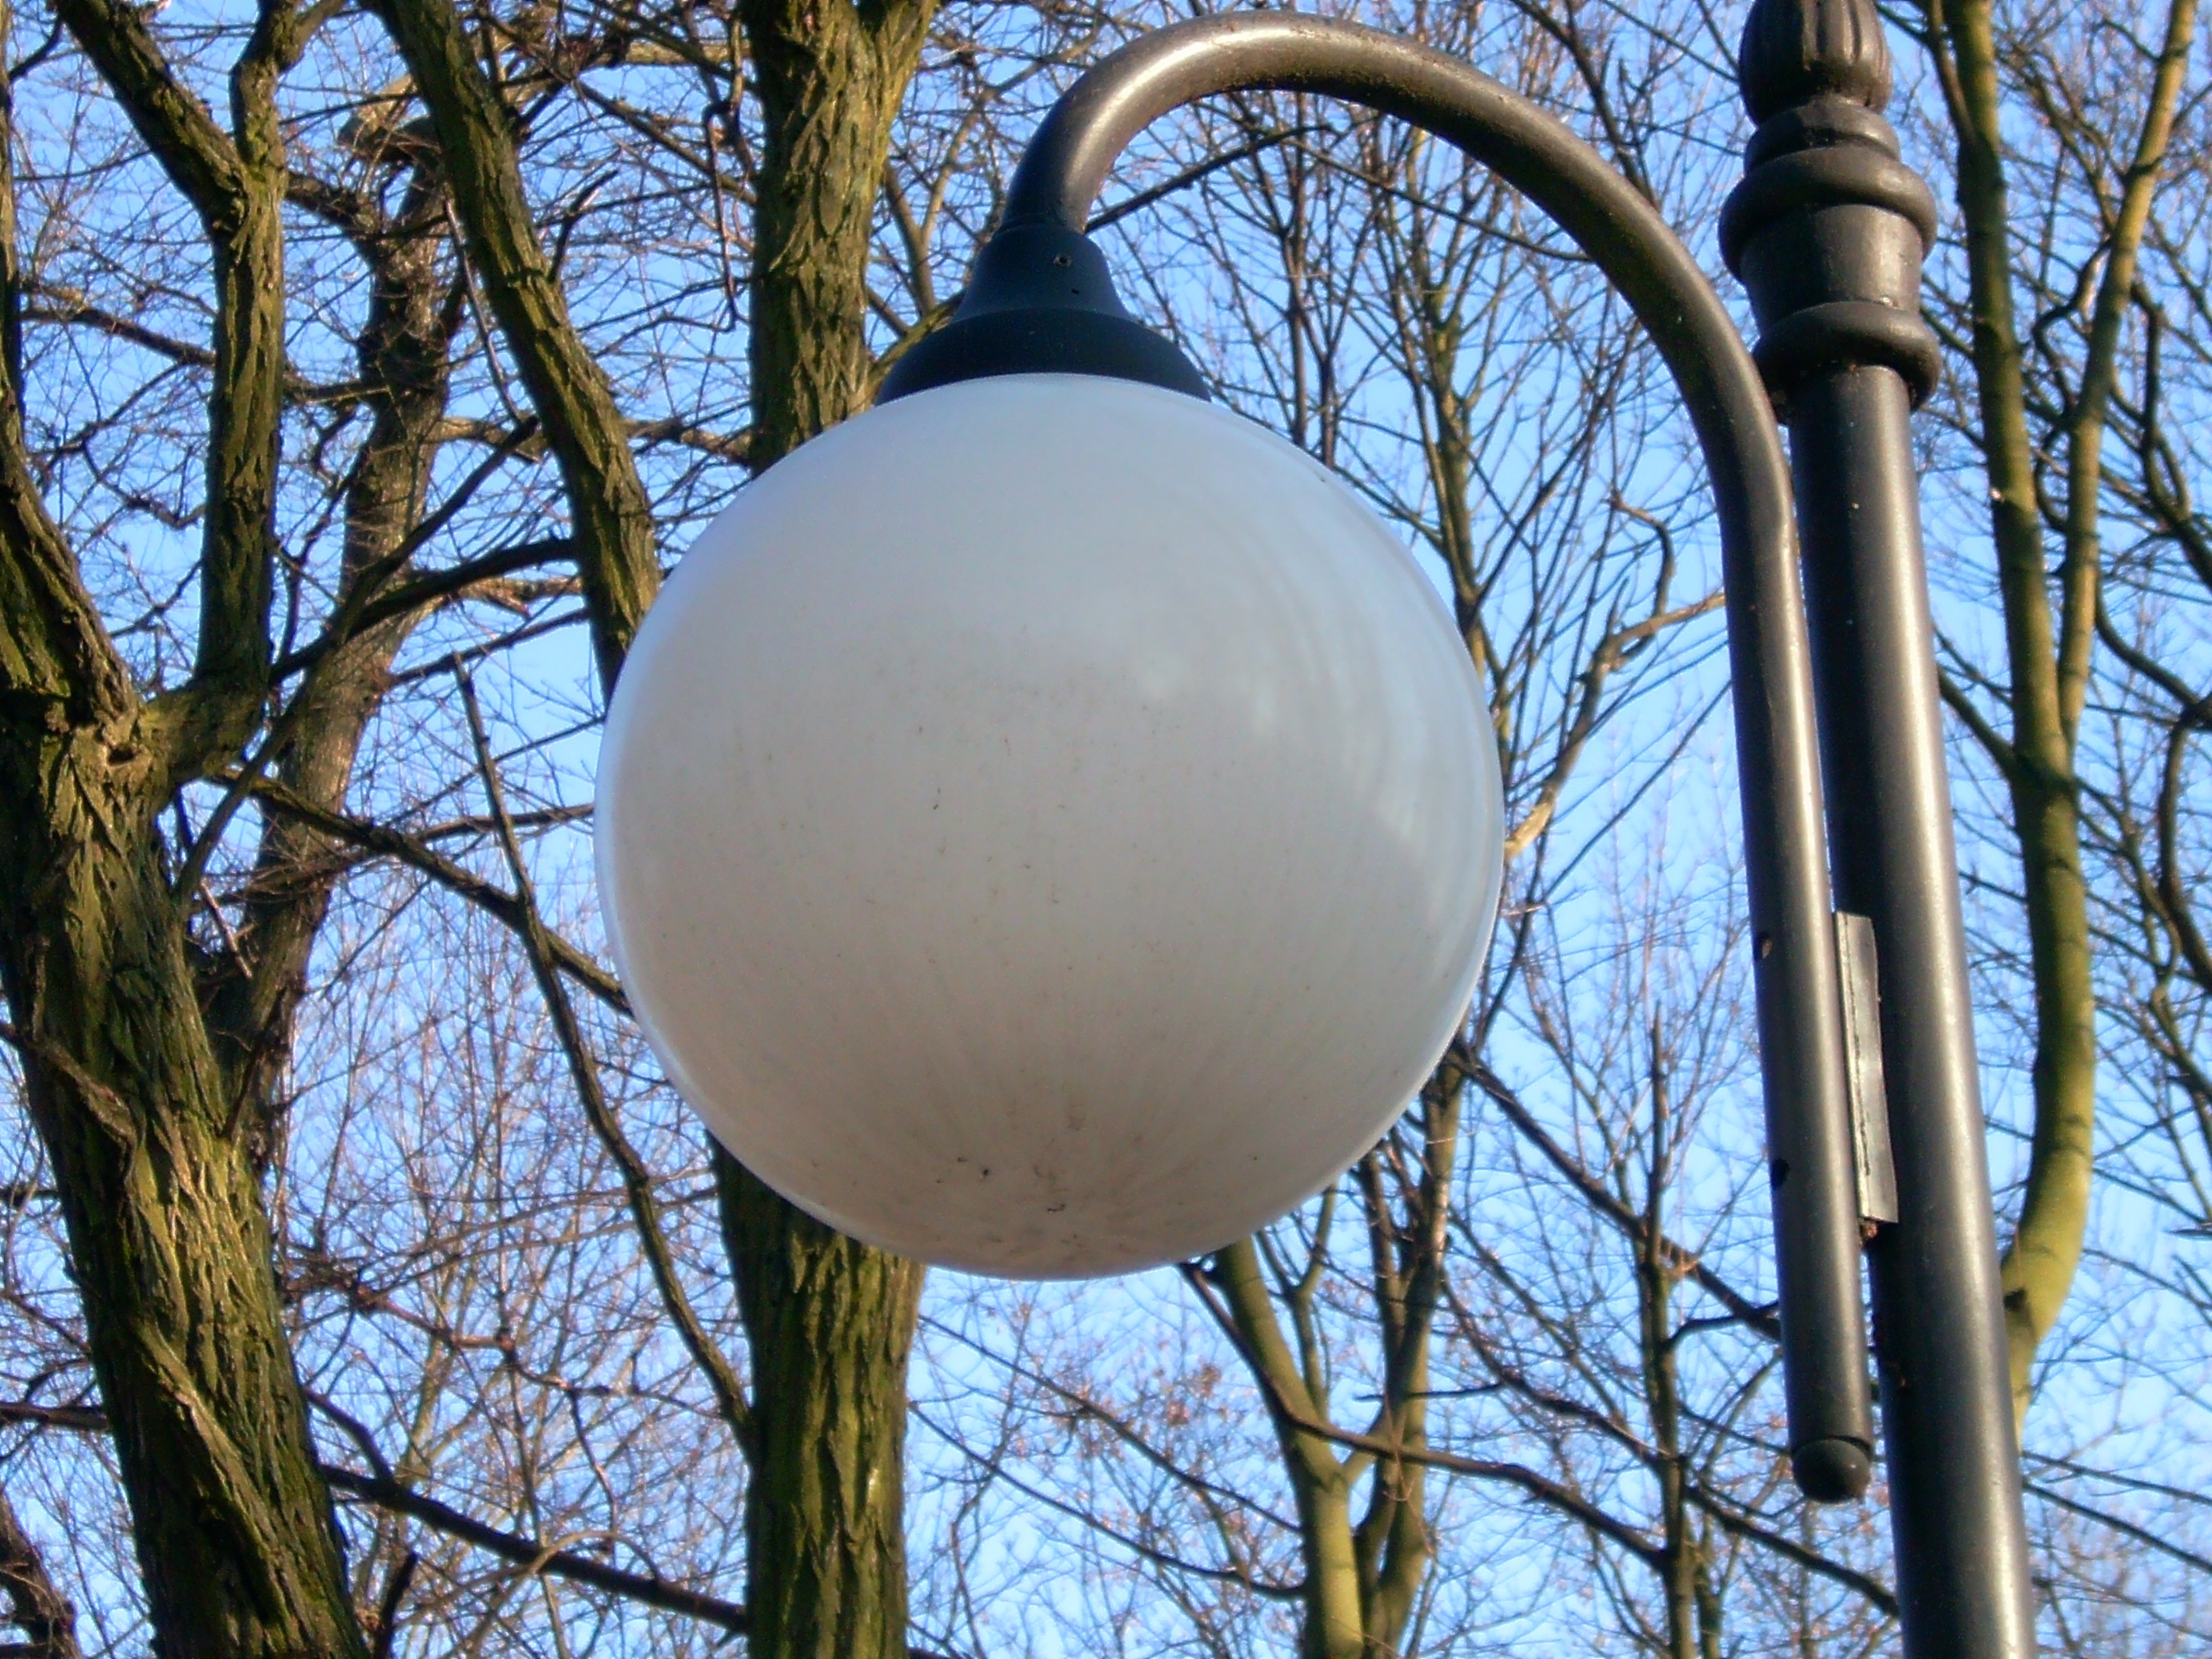
tree, branch, light, sunlight, flower, street light, lighting, sculpture, replacement lamp